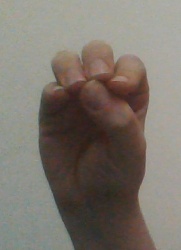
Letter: ha